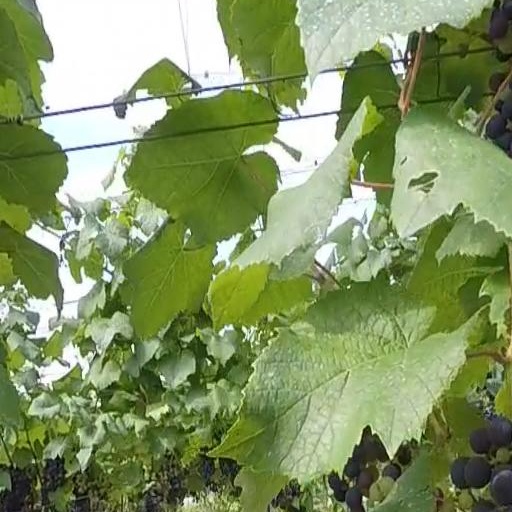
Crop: grape